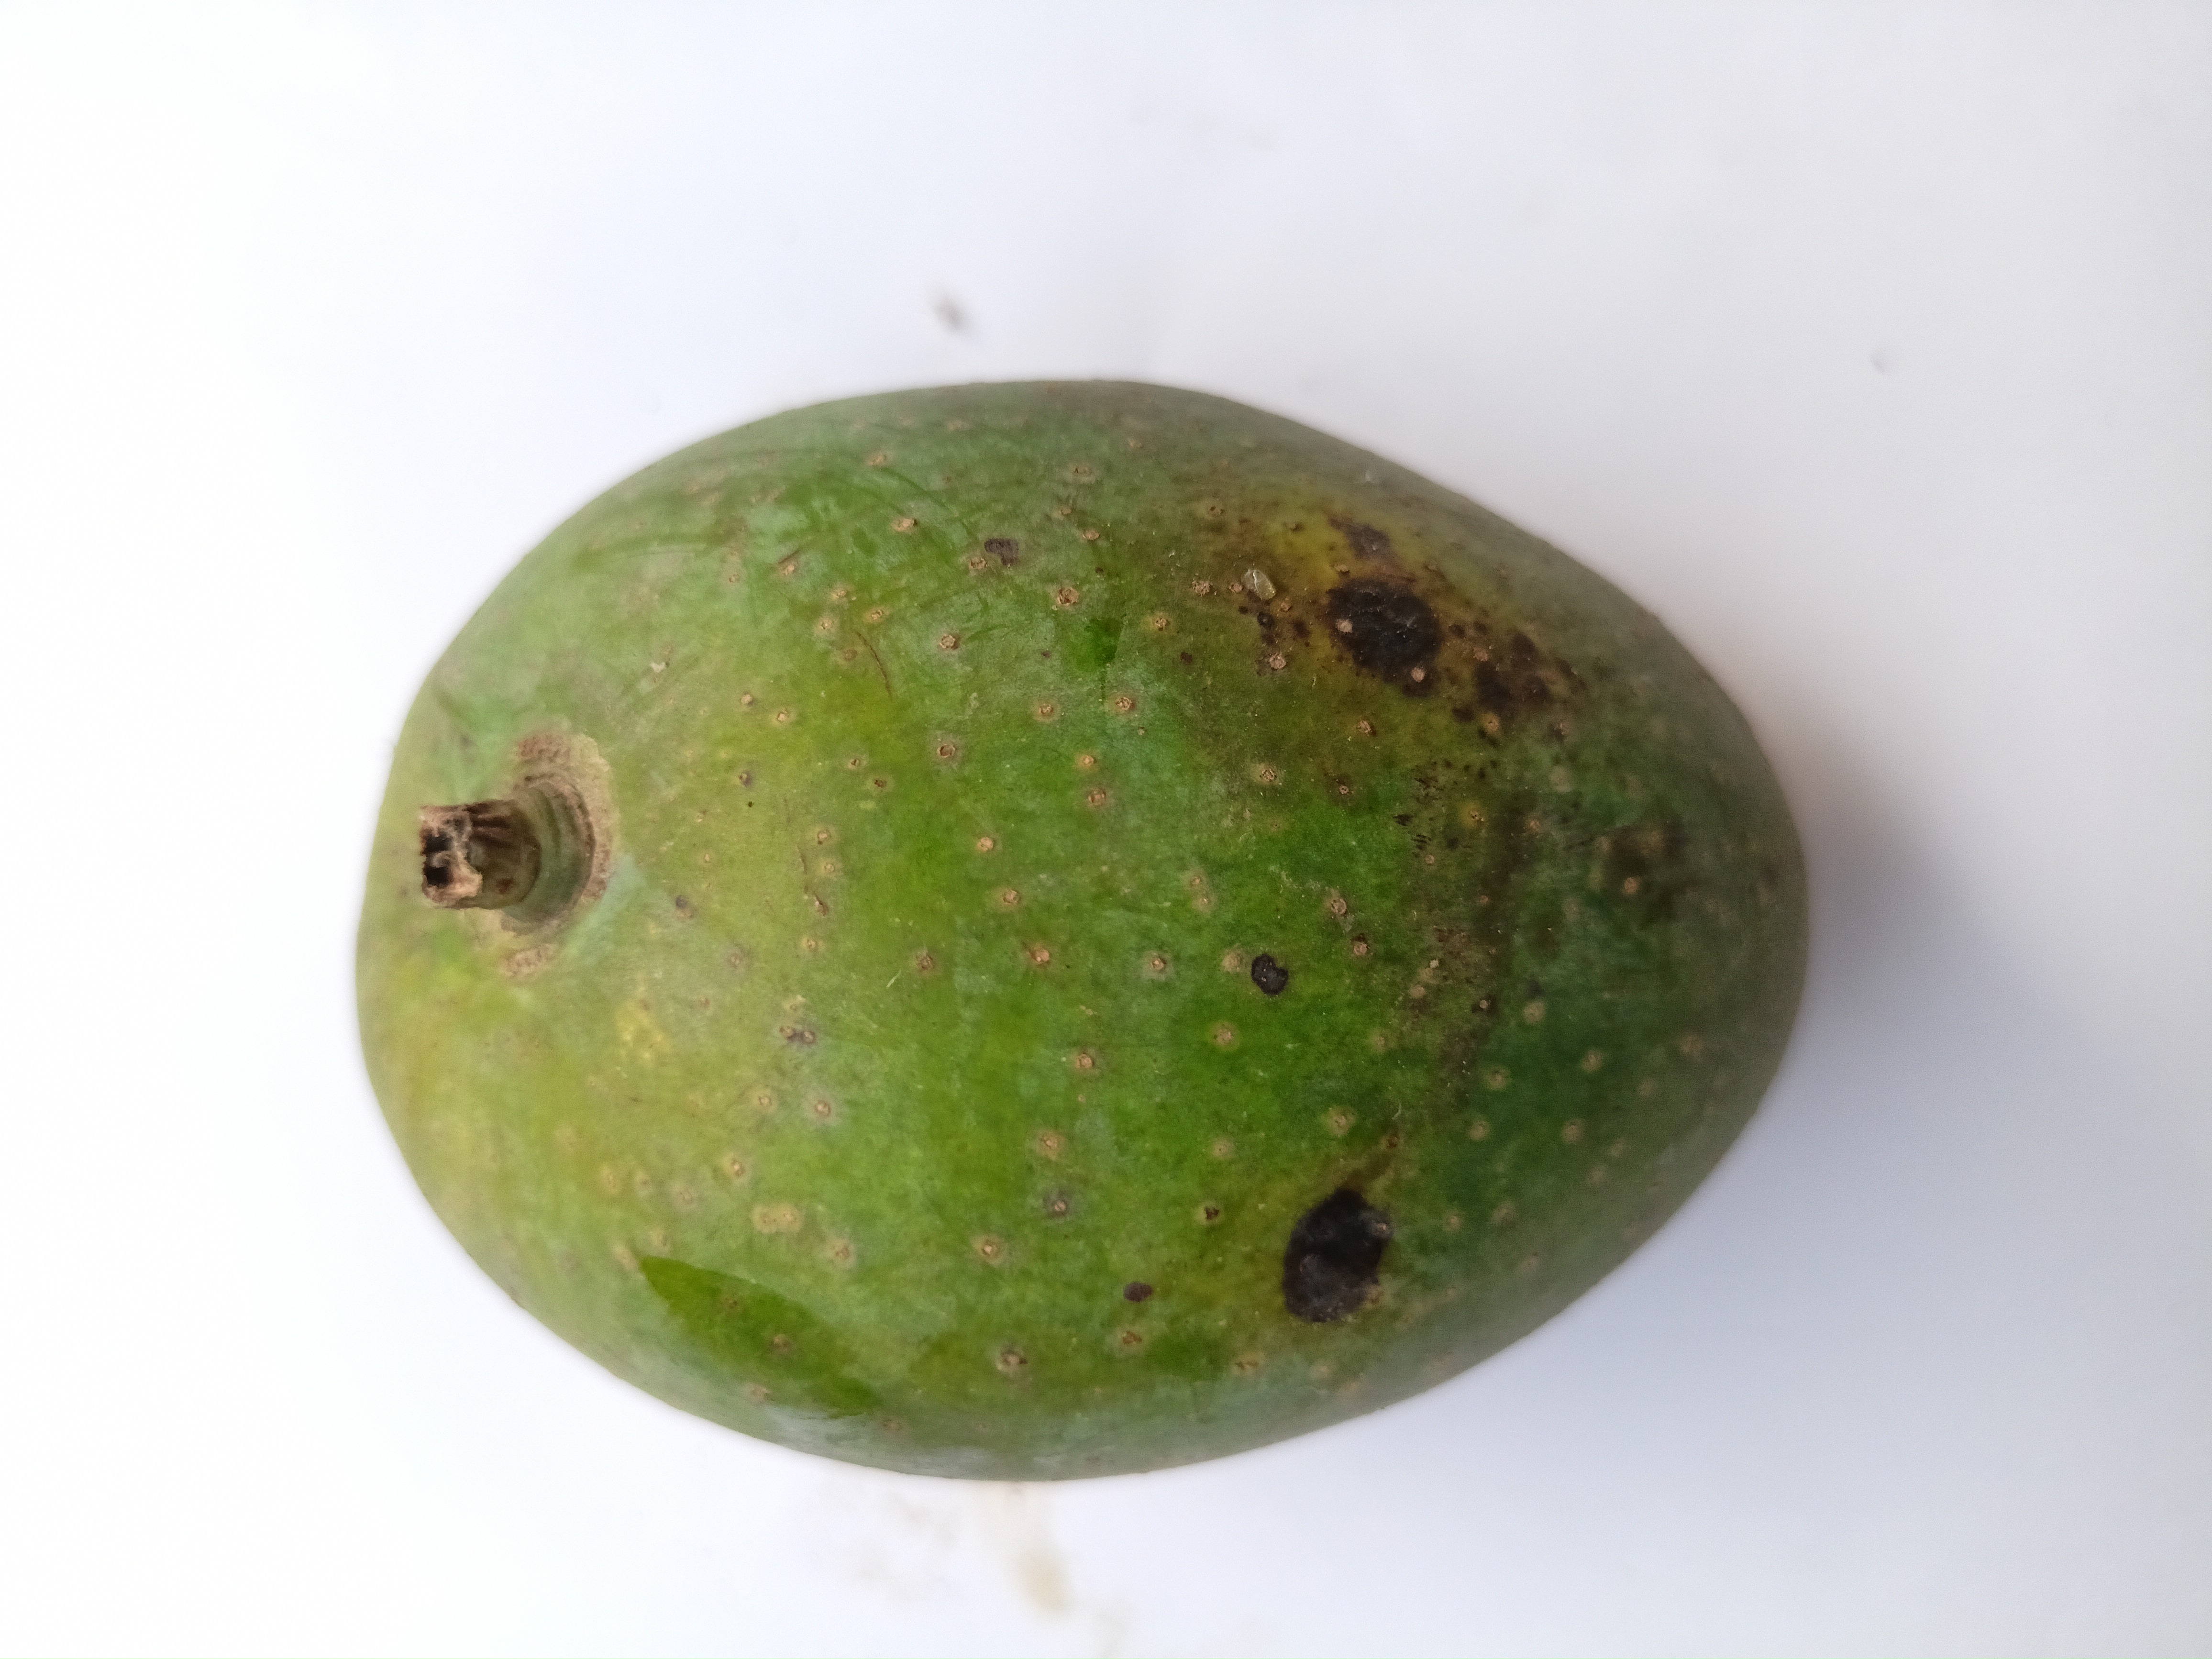
Mango variety: GopalBhog